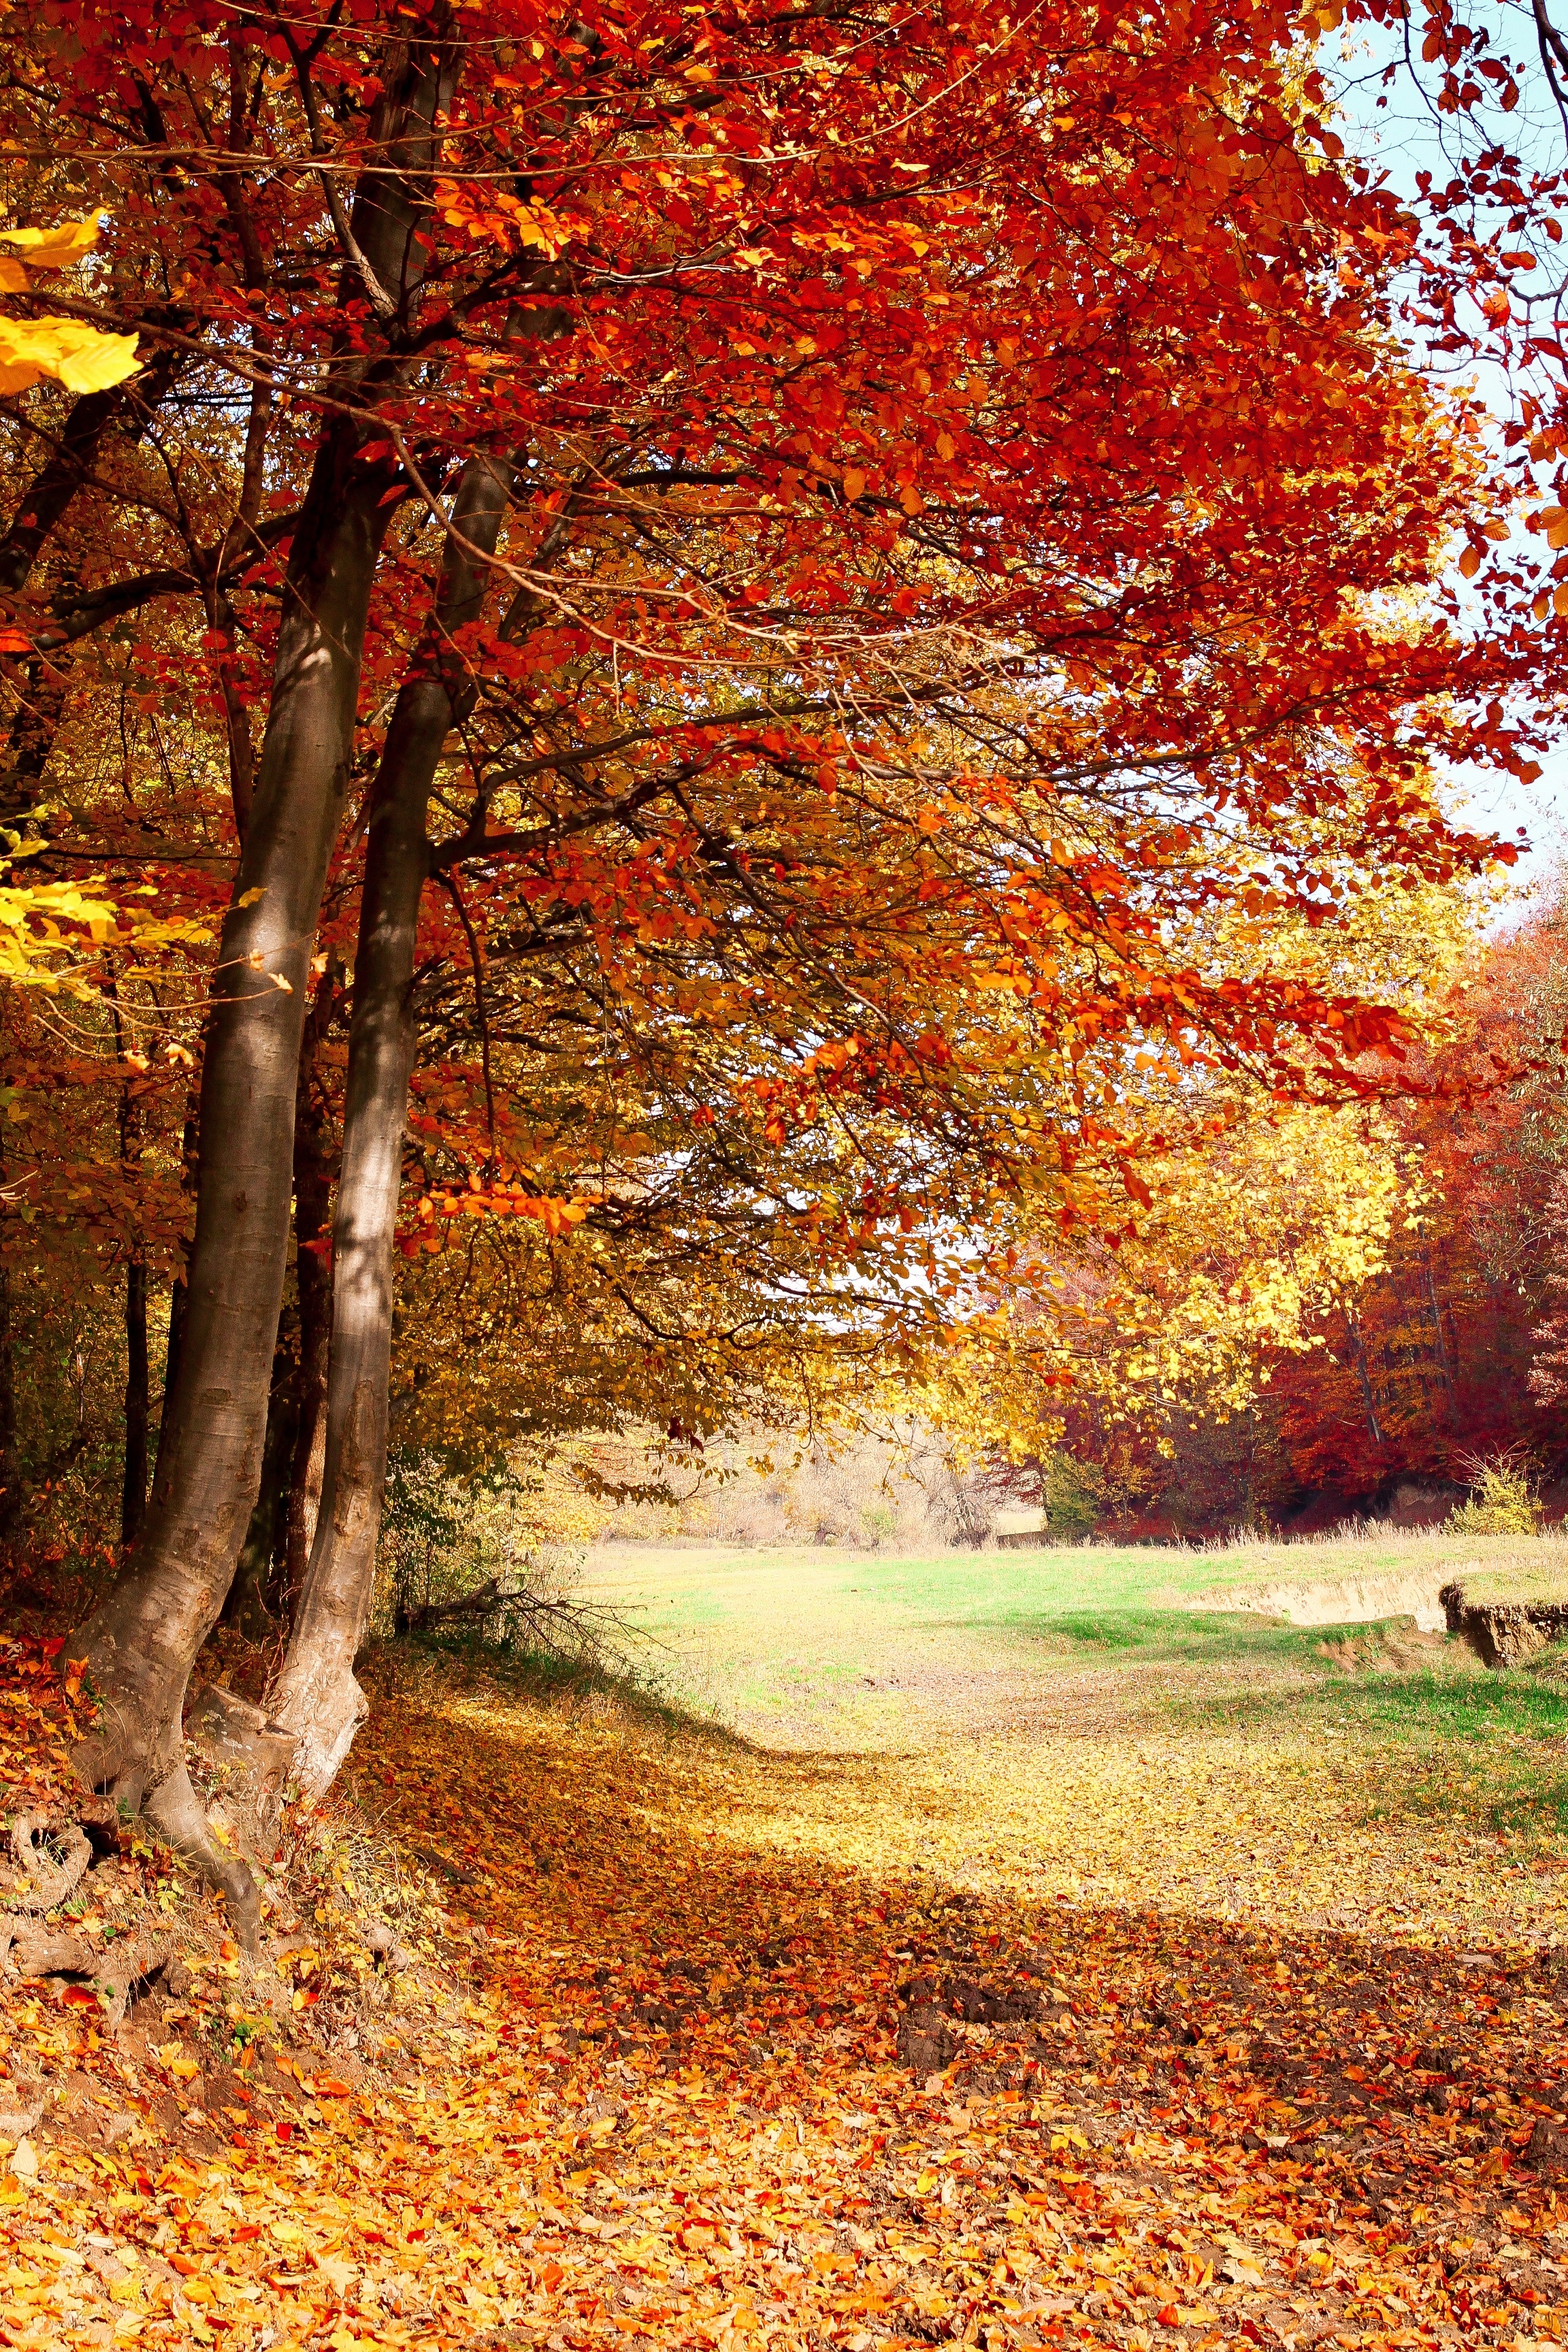
tree, nature, forest, branch, plant, wood, sunlight, leaf, fall, red, color, natural, autumn, colorful, season, leaves, deciduous, woodland, habitat, autumn leaves, fall leaves, autumnal, natural environment, woody plant, land plant